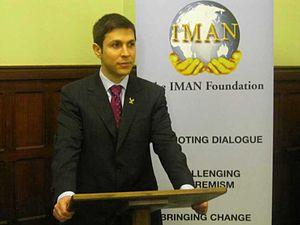
Ribal Al-Assad, né le 4 juin 1975 à Damas, est l’un des principaux militants syriens pour la démocratie, la liberté et les droits de l'homme.